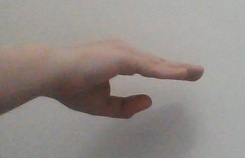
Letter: jeem